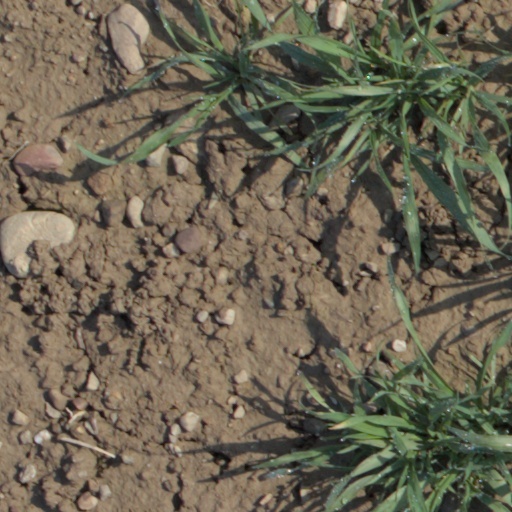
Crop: wheat